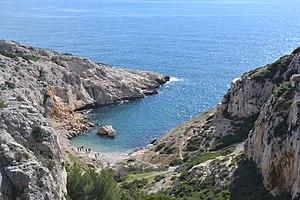
La calanque de Podestat est la quatrième calanque du massif de Marseilleveyre, entre Marseille et Cassis.